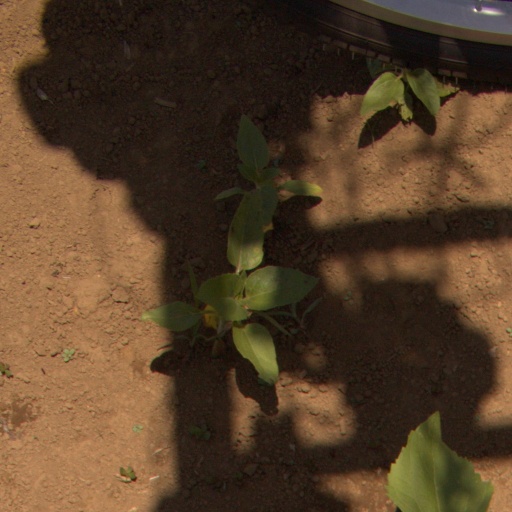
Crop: Jerusalem artichoke